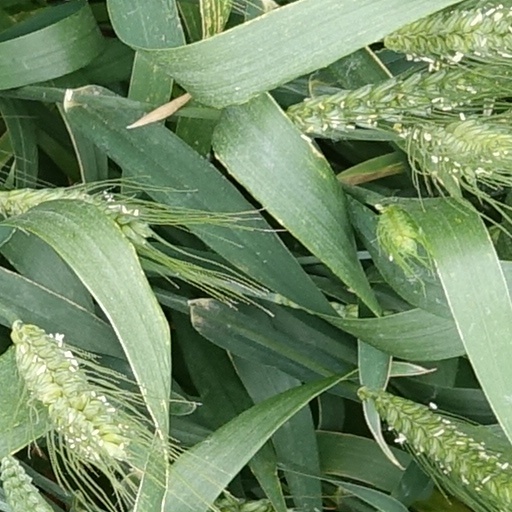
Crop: wheat